Jacques de Falaise

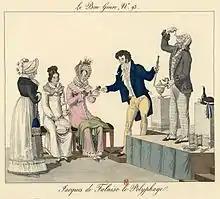
Print from the Le Bon Genre series, drawn by Louis-Marie Lanté, 1816. Jacques de Falaise inserts a live mouse into his mouth with his right hand, and holds a live eel in his left. A lady in the audience hands him a rose, complete with stem and leaves.

The highlight of his show was a repeat of the Indian jugglers' sword-swallowing trick. "Without preparation, very lightly, and without giving the slightest sign of suffering", he dipped into the gullet "instead of the eleven or twelve inches [30 to 32.5 cm] that the Indians inserted", "thirteen to fourteen inches [35 to 38 cm] of a polished steel blade, weighing one pound, eighteen inches [49 cm] long, three lines thick [7 mm], and one inch [2.7 cm] wide". What's more, he didn't coat the sword with saliva, unlike the Indians who, "more experienced than him, were more afraid of hurting themselves" and operated "without preparation", "more lightly [than them], with less precaution, and without giving the same signs of suffering". The columnists, with a touch of cockiness, pointed out that his performance surpassed that of his predecessors. For the "Mercure de France", "we had at home, in Montmartre, even better than the Indian jugglers without suspecting it", while the Journal de Paris argued that "the Indian jugglers left in time not to see their glory eclipsed by that of a good Norman". Étienne de Jouy, who referred to him as the "Grand-gousier", found him "no less astonishing" than the Swiss ventriloquist, and the "Journal de Paris" noted, in the same vein, that "this was the most extraordinary piece in M. Comte's Spectacle, and it was not one of the latter's least clever tricks to have included this universal swallower among the curiosities that drew crowds to his home".